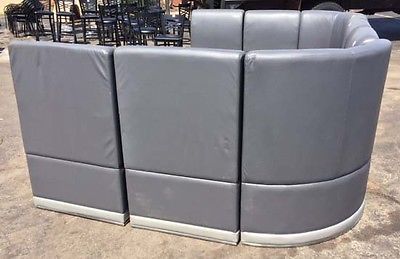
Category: sofa